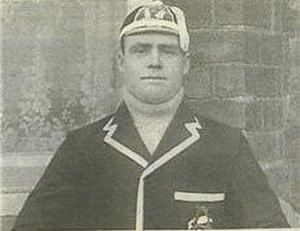
Charles Joseph Russell, plus connu comme Boxer Russell, né le 5 décembre 1884 à St Peters et mort le 15 mai 1957 à Sydney, est un joueur de rugby à XV et de rugby à XIII australien. Joueur pionnier au plus haut niveau, il connaît des sélections en équipe d'Australie de rugby à XV et en équipe d'Australie de rugby à XIII.